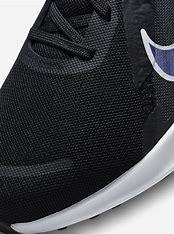
Brand: Nike
Model: Quest 5